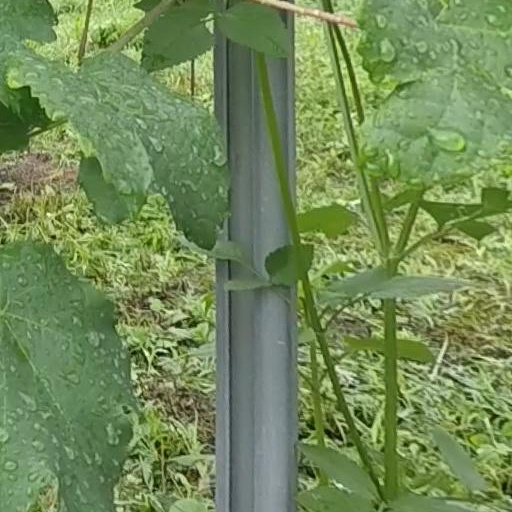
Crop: grape